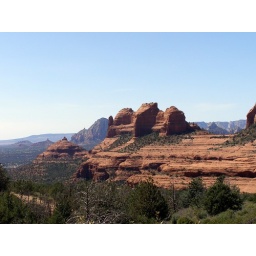
Looking across red rock formation in Sedaon Arizona